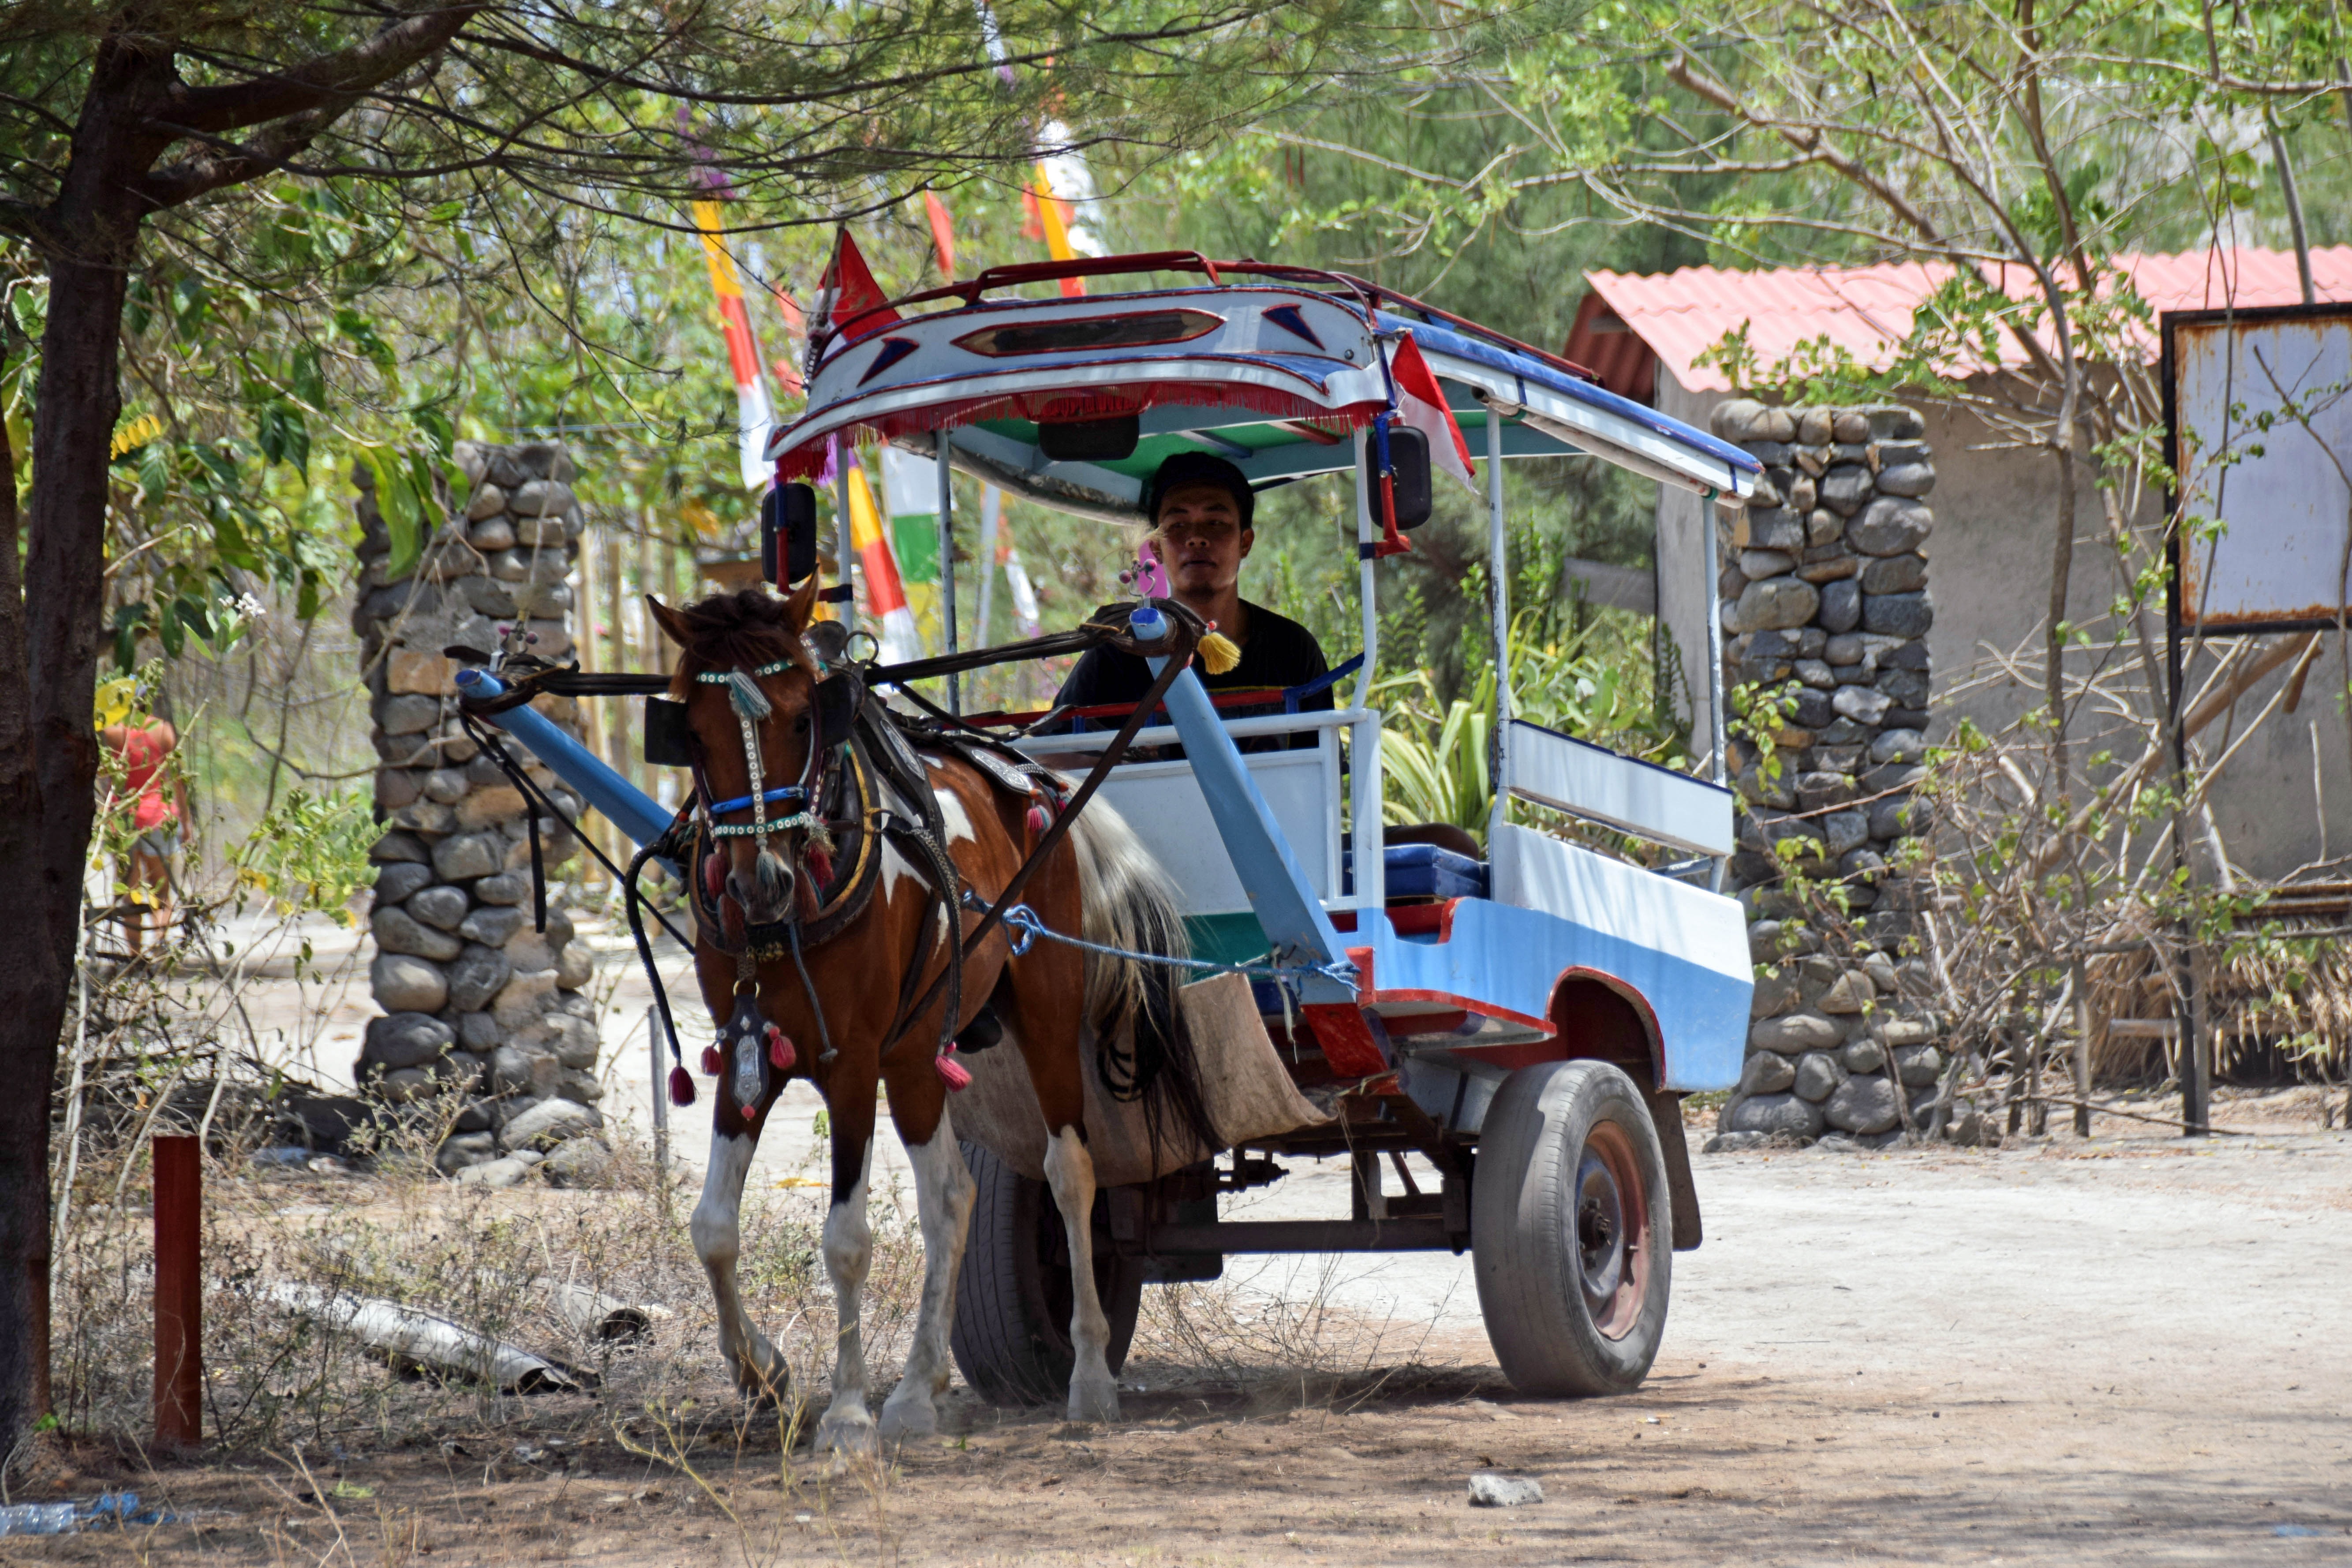
cart, travel, transport, vehicle, horse, carriage, indonesia, coach, rural area, horse drawn carriage, sand road, horse and buggy, gili islands